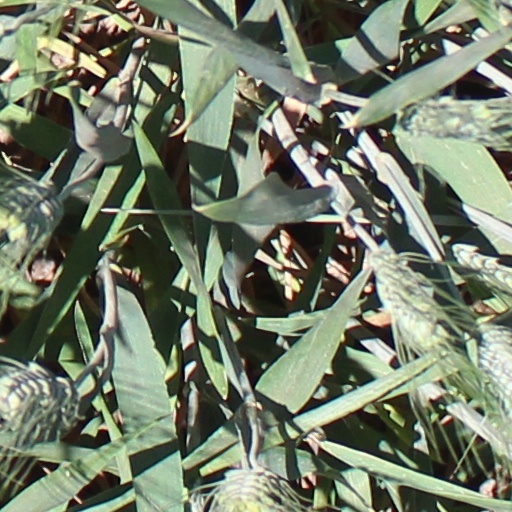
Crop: wheat